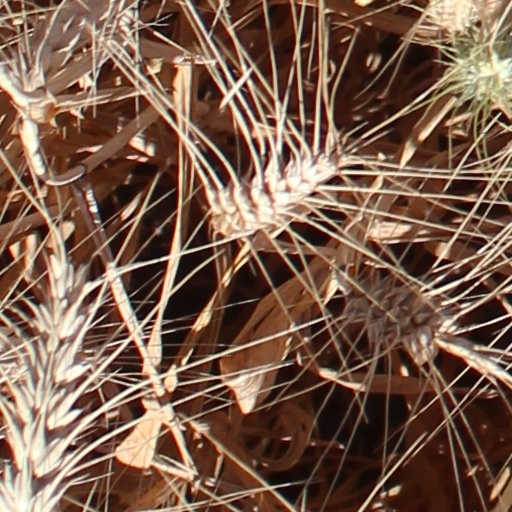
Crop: wheat